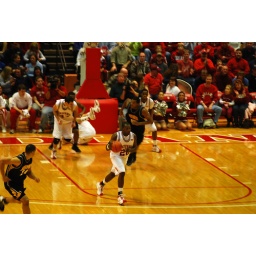
Williams pushes the ball up the floor during the Hoosiers victory against the Hawkeyes.Photos: Joshua Levering/WFIU